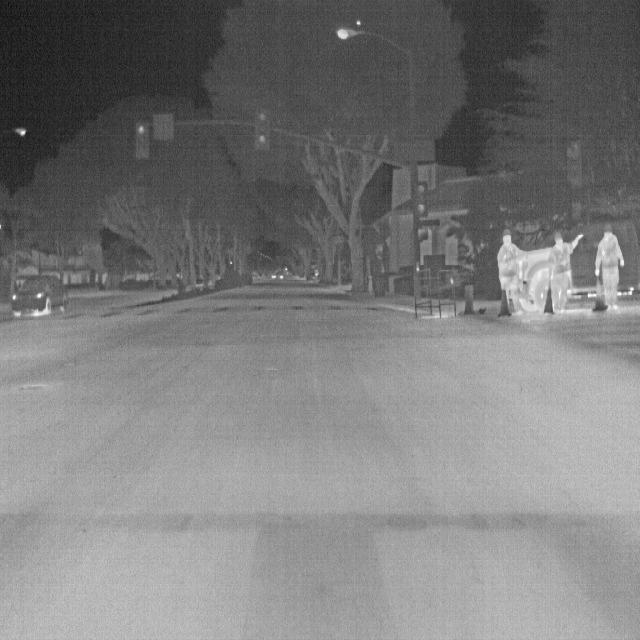
Detected objects:
label: person
label: person
label: person